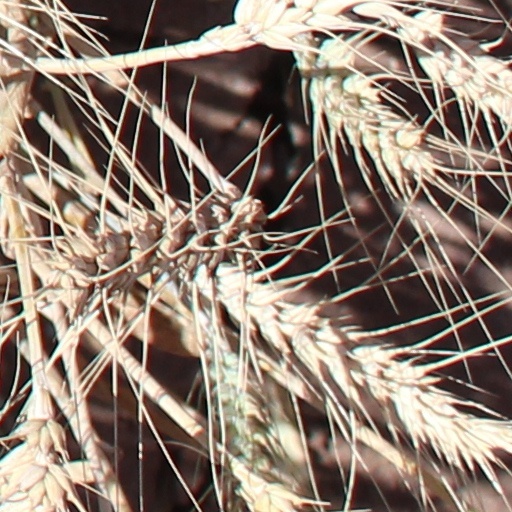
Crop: wheat